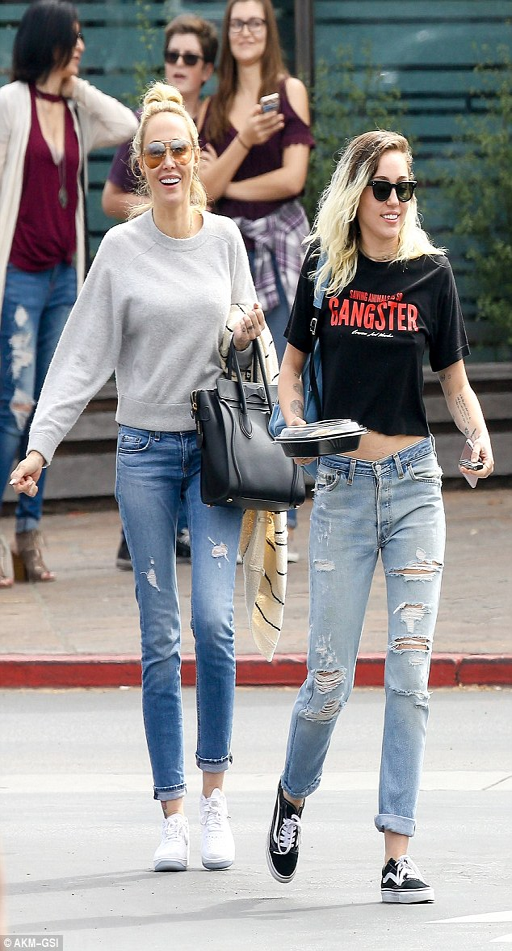
similar styles : person , paired her ripped jeans with white tennis shoes and a light gray sweater